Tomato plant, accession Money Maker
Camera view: horizontal (90 deg, fisheye); turntable rotation: 120 degrees
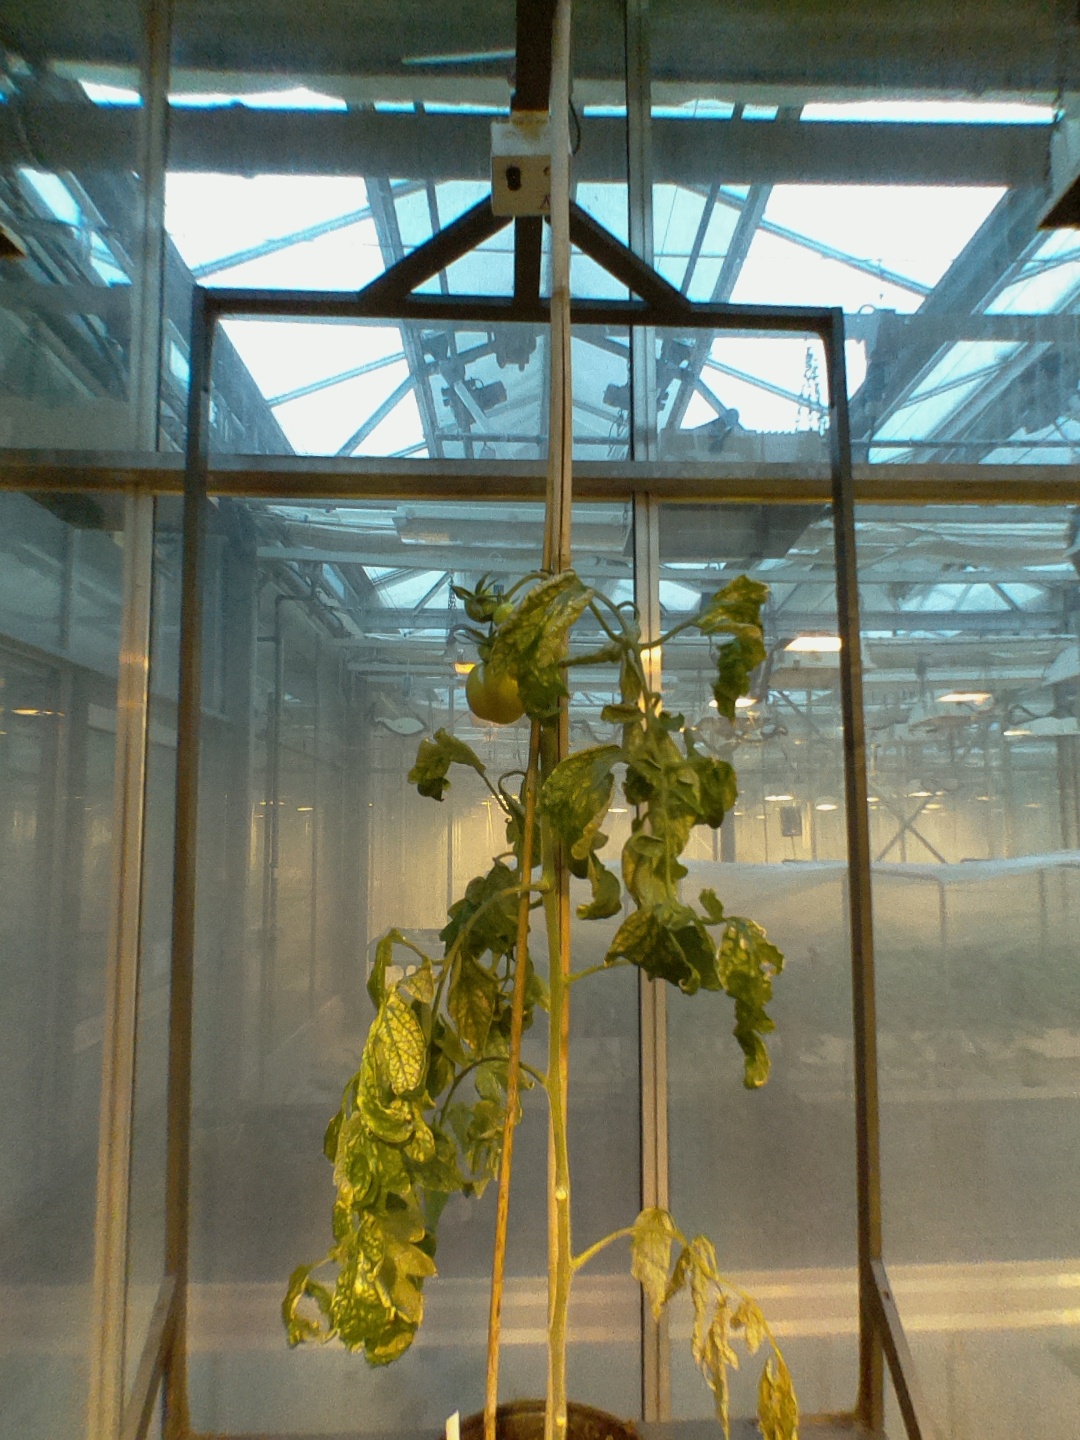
BBCH growth stage 80: fruits start showing typical ripe color (orange -> red)